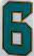
Number: 6